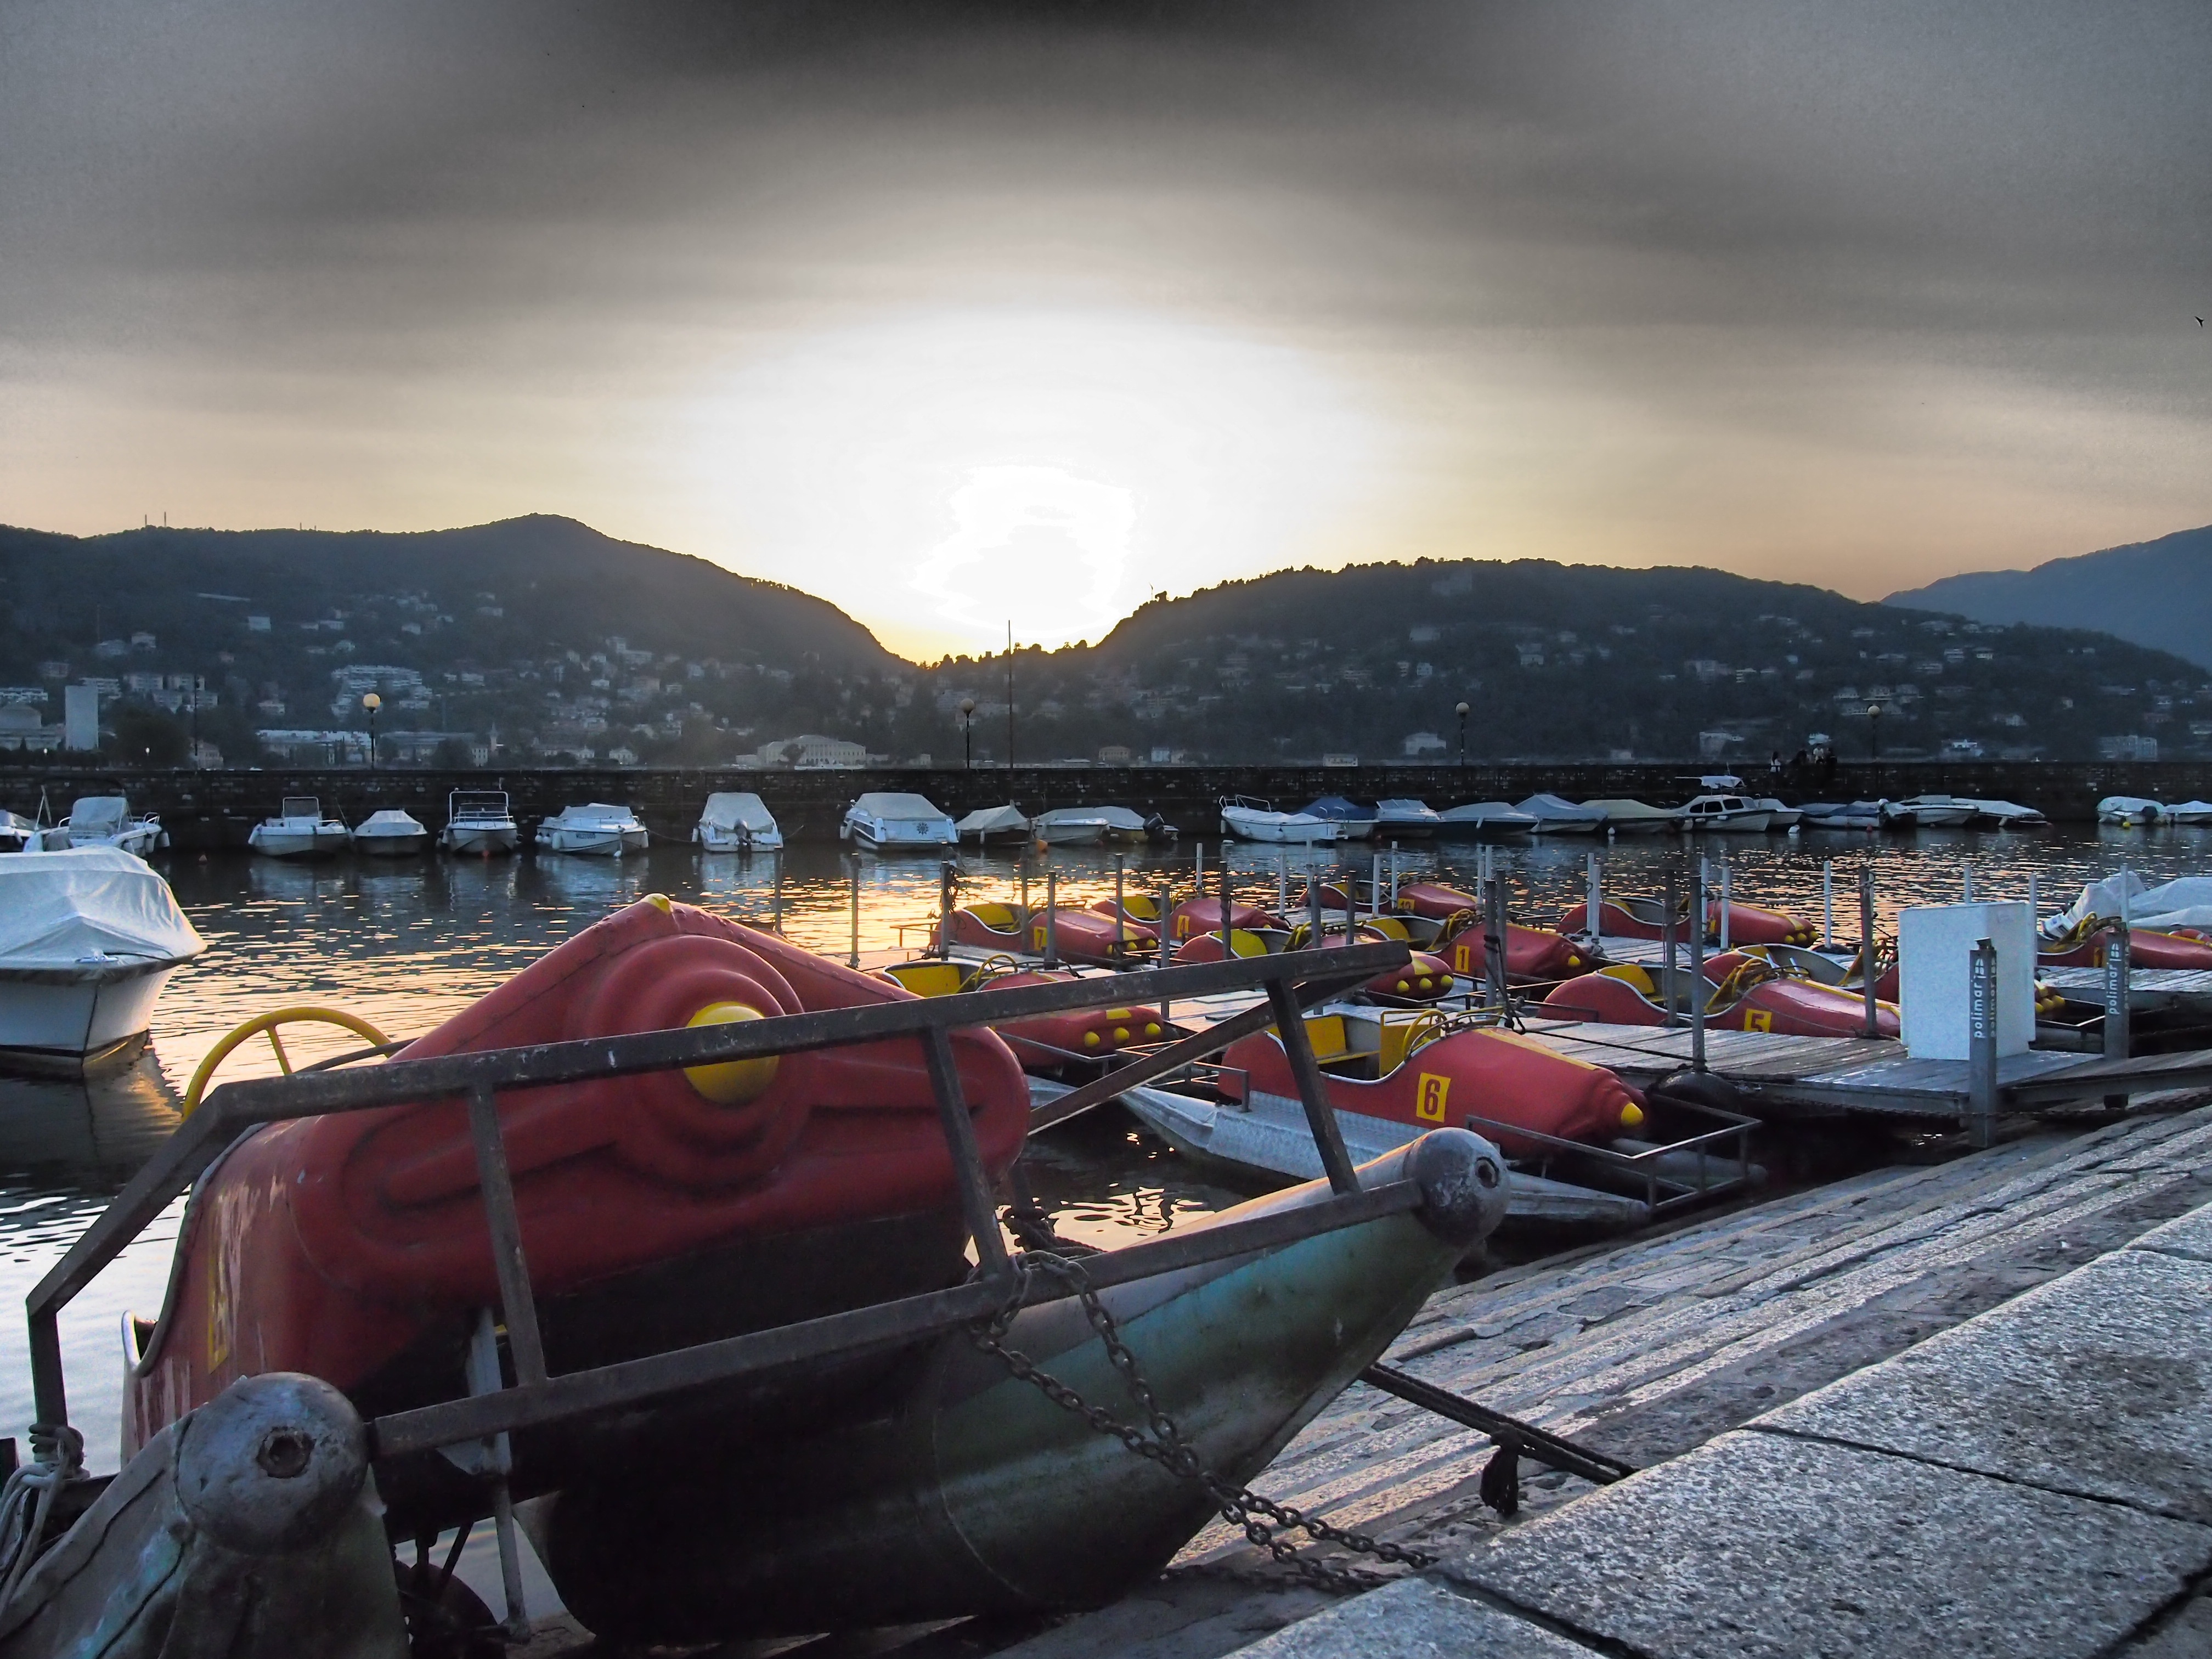
sea, snow, sunset, boat, lake, evening, reflection, vehicle, italy, boating, watercraft, como, pedal boat